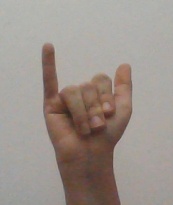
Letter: ya